White-banded swallow

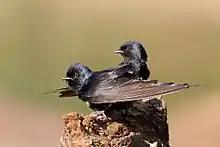
On the Cristalino River, Southern Amazon, Brazil

The white-banded swallow is a medium-sized swallow, measuring, on average, and weighing . They usually have a wingspan of . They decline in size from north to south, but this is a gradual decline, which suggests that there is no geographical variation. It is black, except for the band on its breast, its thighs, and bars on the edge of its wings, which are all white. It also has blackish-brown underwing coverts. Their feathers have a blue-black luster. This swallow has a deeply forked tail. The sexes are similar, although the females weigh slightly more on average ( for the males, for the females). The juveniles are noted to be duller and browner, with shorter and paler feathers.